Henry Sargant Storer

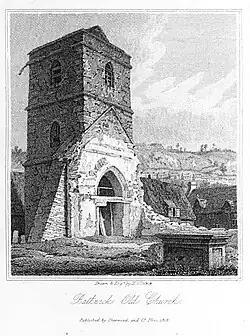
"Bathwick Old Church" (1818) by Henry Sargant Storer

Henry Sargant Storer (13 February 1796, Clerkenwell – 8 January 1837, London) was a British artist and engraver. He was the son of James Sargant Storer, and exhibited drawings at the Royal Academy from 1814 to 1836.